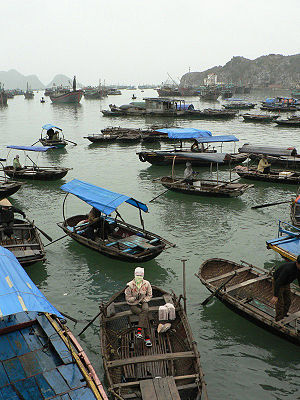
Ha Long
Både i havnen ved Ha Long
Ha Long er en by i det nordlige Vietnam med et indbyggertal på cirka 186.000. Byen ligger på kysten til Ha Long-bugten, som er den nordvestlige del af Tonkin-bugten. Den primære indtægtskilde er turisme.